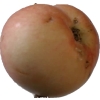
Label: Apple 10